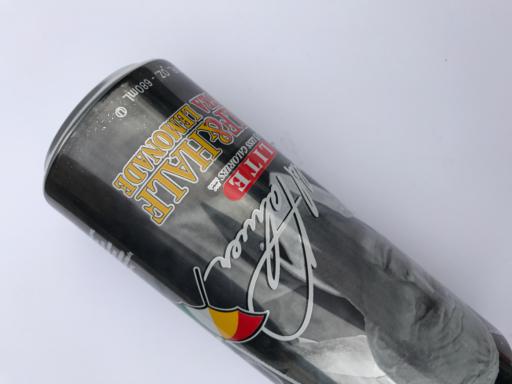
Label: metal